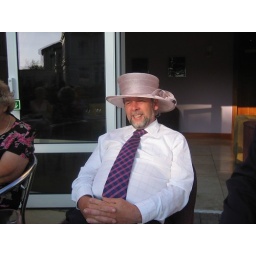
Roger in a pink hat